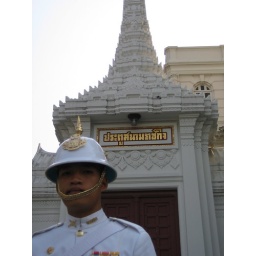
The guards in green were menacing and carried machine guns, but those in white were sad subjects for tourist photography